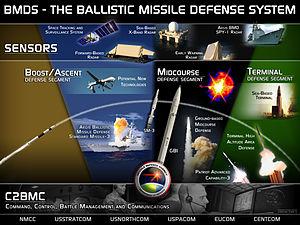
La Missile defense, anciennement « National missile defense », appelée communément « bouclier antimissile », est un système de défense antimissile comprenant des radars et des missiles, et qui a pour but de détecter et de détruire les missiles balistiques ennemis dirigés vers le territoire des États-Unis et de certains de leurs alliés. En fonction depuis novembre 2004, le programme s'étend jusqu'aux années 2020.
La défense antimissile est l'ensemble des moyens mis en œuvre pour contrer la menace que représentent les missiles balistiques pour les forces armées sur les théâtres d'opérations et pour les populations sur les territoires nationaux. À son origine pendant la guerre froide, la défense antimissile vise à défendre les territoires américains et soviétiques contre les missiles balistiques intercontinentaux. Son important développement depuis le début du XXIᵉ siècle est la conséquence de la prolifération des missiles balistiques, dans un contexte géopolitique marqué par les conflits au Proche-Orient et au Moyen-Orient, et par la montée des tensions en Asie et même en Europe.